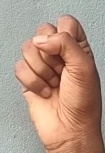
ASL sign: S